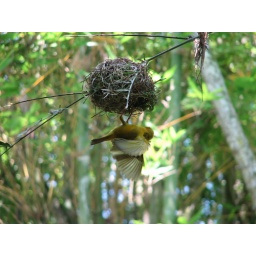
These birds were building nests all over in the trees